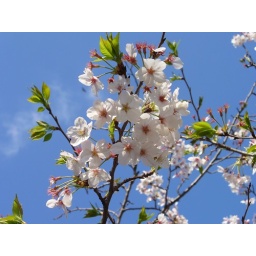
I wanted a shot of blossoms against blue sky desperately...I finally got it! This is from April in Kamakura.